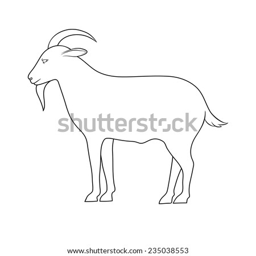
vector rural farm animals on a white background